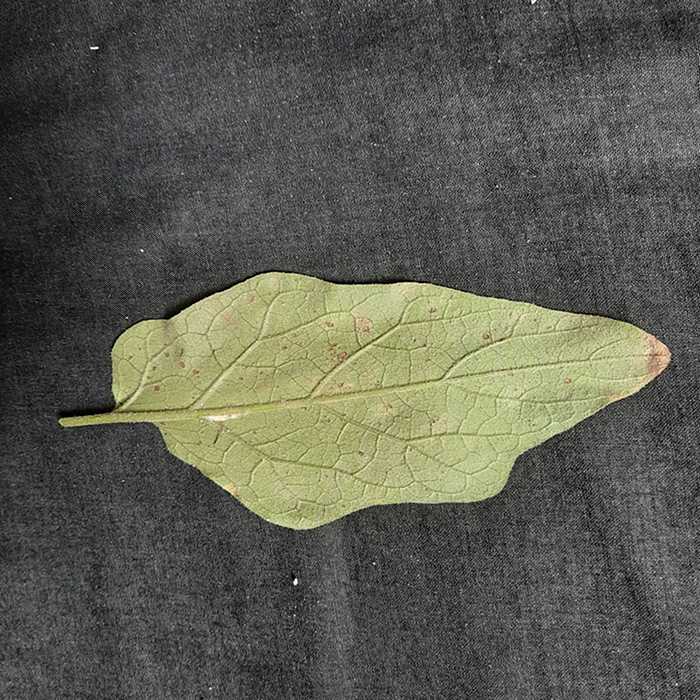
Plant: Eggplant
Label: Eggplant Cercopora leaf spot